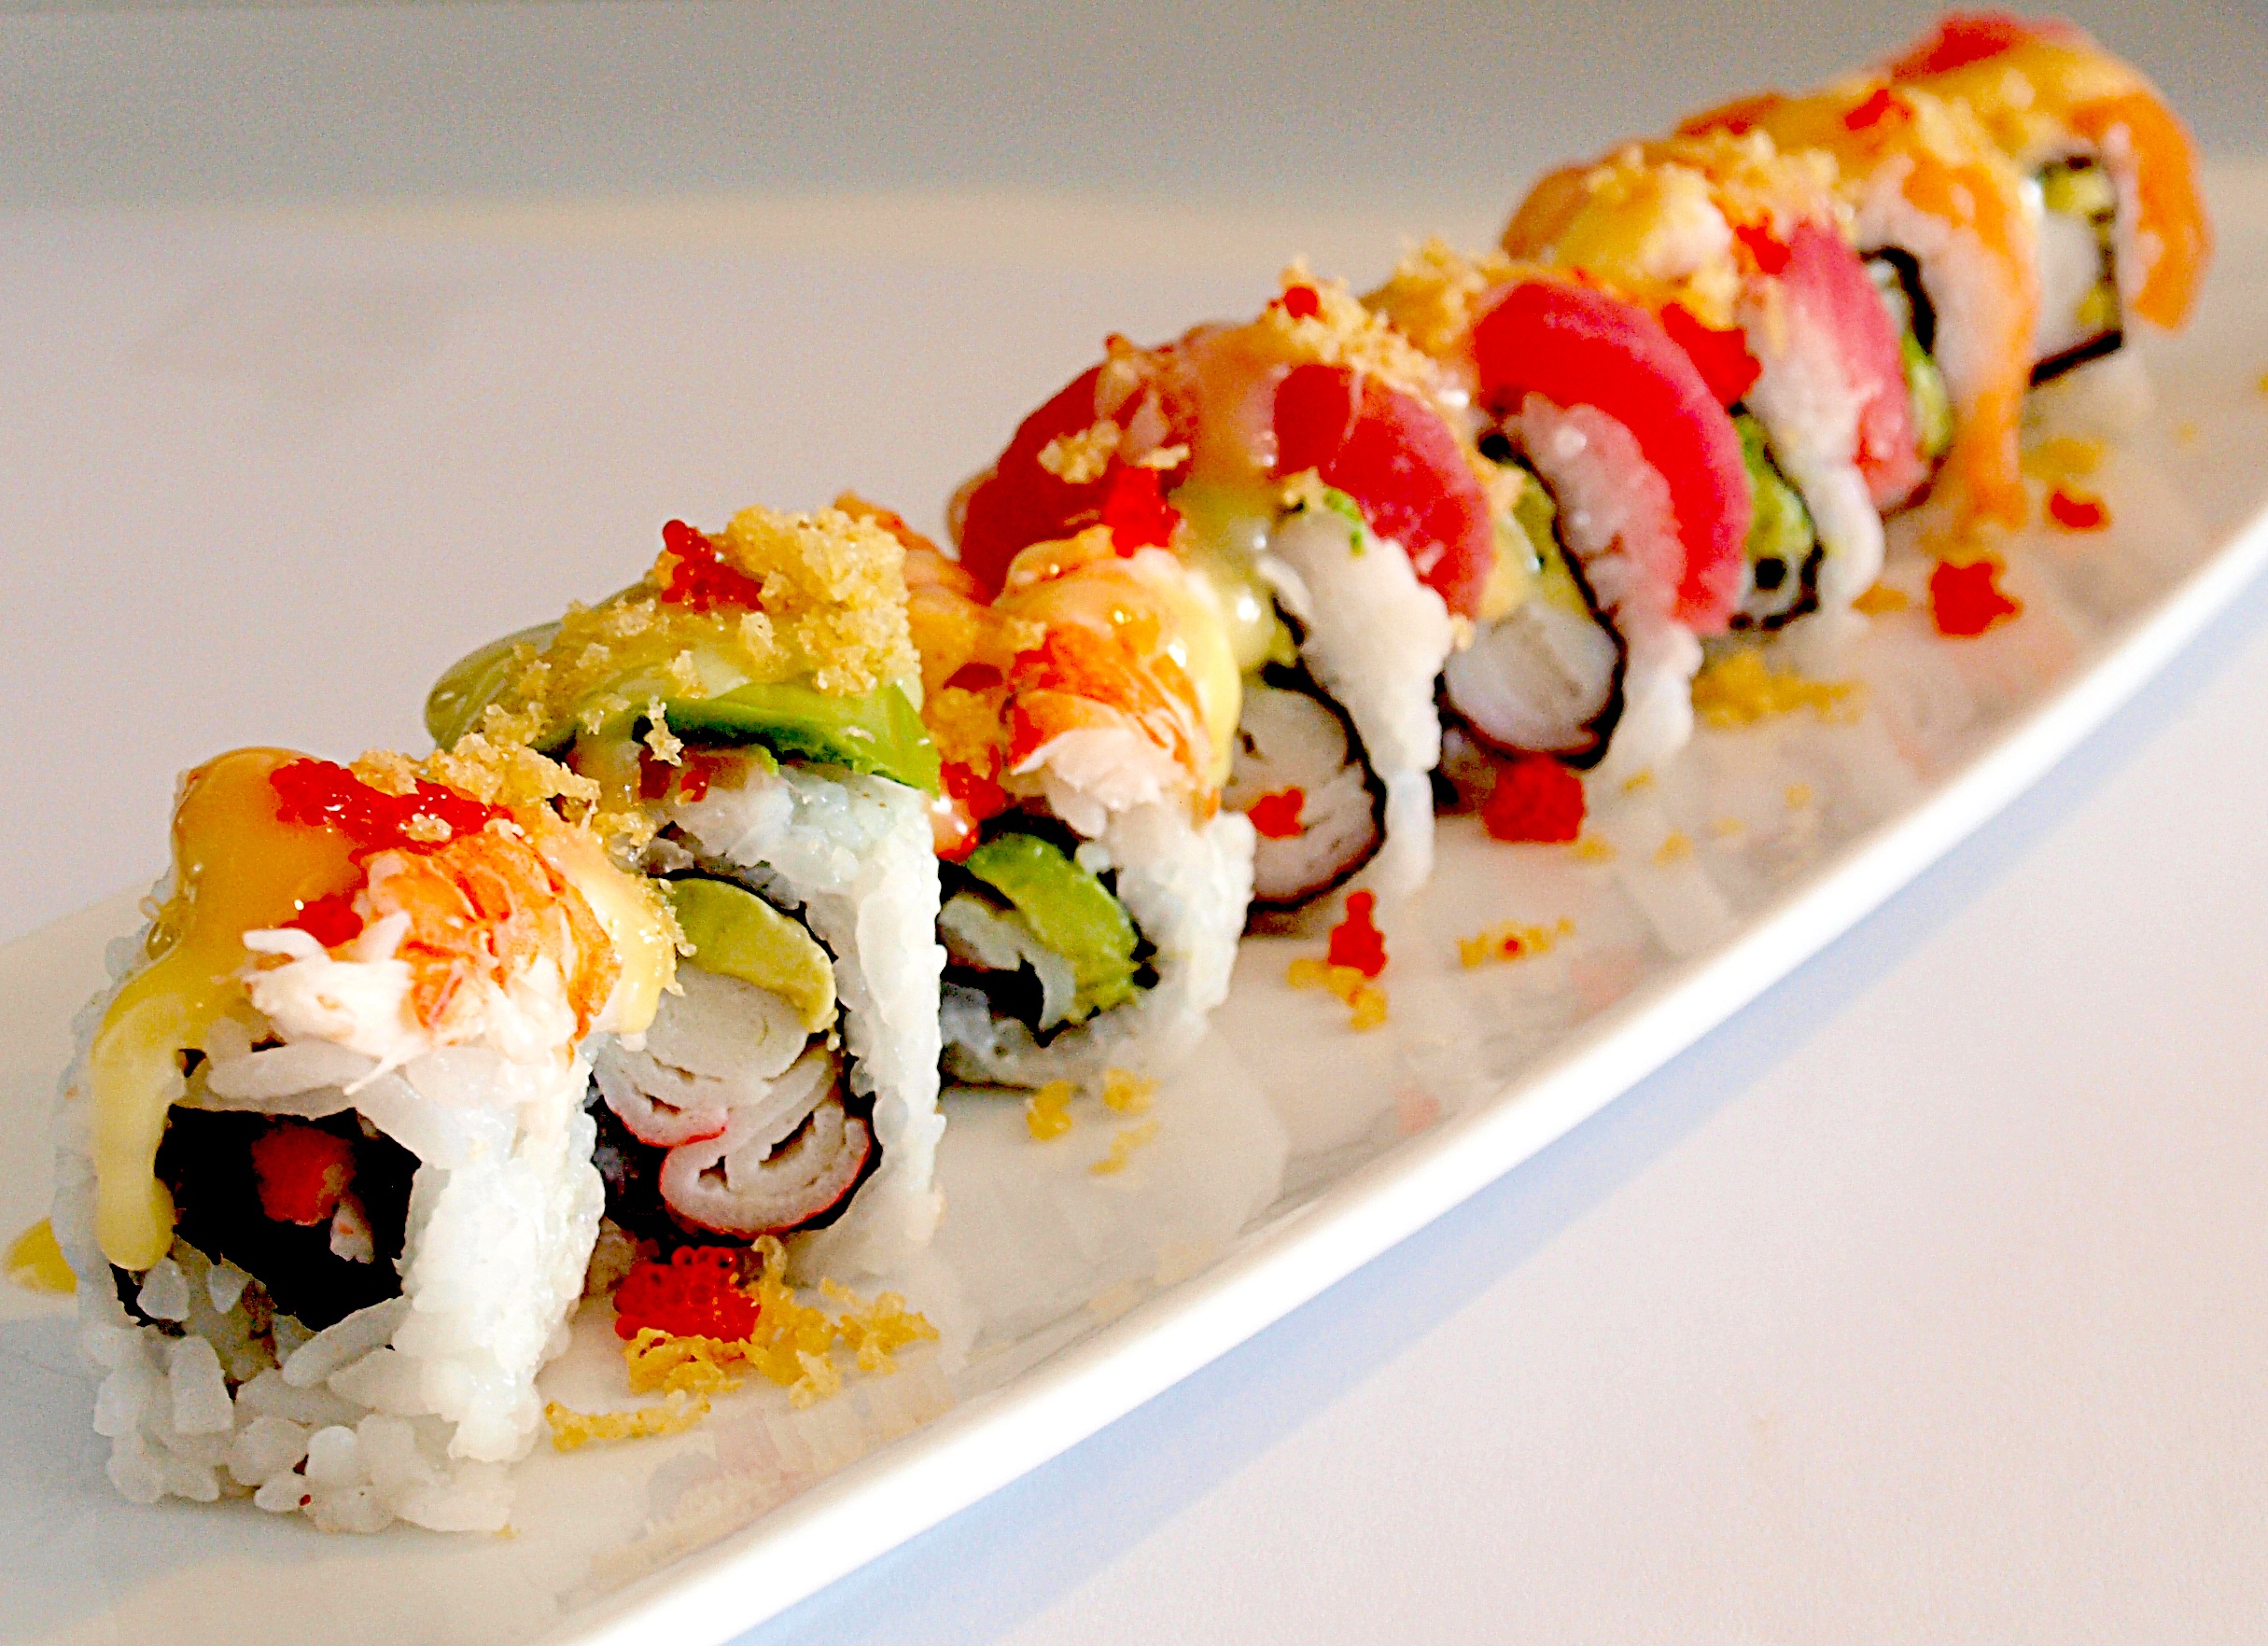
dish, food, seafood, fish, japan, gourmet, cuisine, delicious, rice, asian food, sushi, japanese, roll, raw, wasabi, maki, oriental, traditional, hors d oeuvre, japanese cuisine, gimbap, california roll